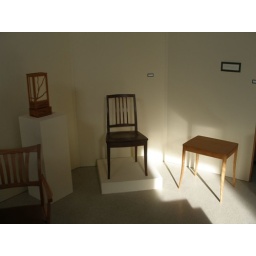
Budlong's chair that matches the desk he did in the Spring.